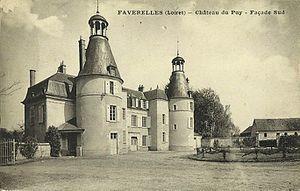
Façade sud du château du Puy, Faverelles, Loiret, Centre-Val de Loire, France
Faverelles est une commune française, située dans le département du Loiret en région Centre-Val de Loire.
La liste des châteaux du Loiret recense de manière non exhaustive les châteaux au sens large du terme situés sur le territoire du département français du Loiret en région Centre-Val de Loire.